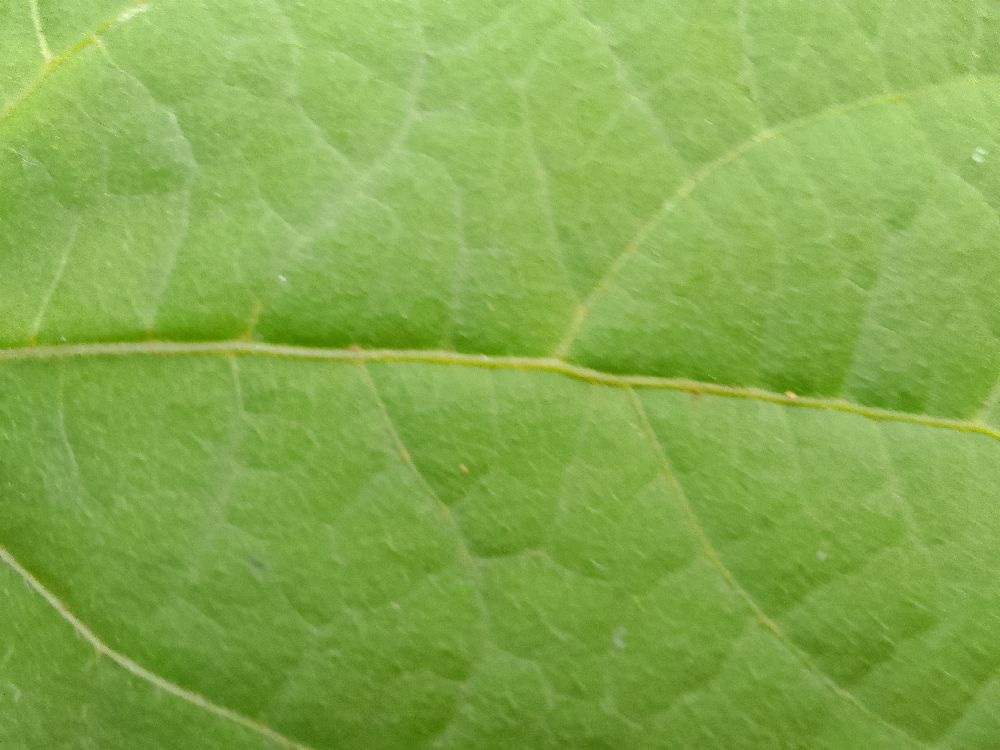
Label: healthy